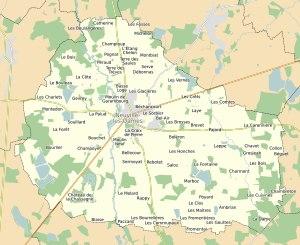
Neuville-les-Dames est une commune française, située dans le département de l'Ain en région Auvergne-Rhône-Alpes.